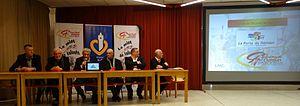
Conférence de presse de l'édition 2015 du Grand Prix de Denain le vendredi 13 février 2015, à partir de 19 h 30 min, dans la salle Aragon, à Denain, Nord, Nord-Pas-de-Calais, France.
La 56ᵉ édition du Grand Prix de Denain a eu lieu le 16 avril 2015. La course fait partie du calendrier UCI Europe Tour 2015 en catégorie 1.1. C'est également la sixième épreuve de la Coupe de France sur route.